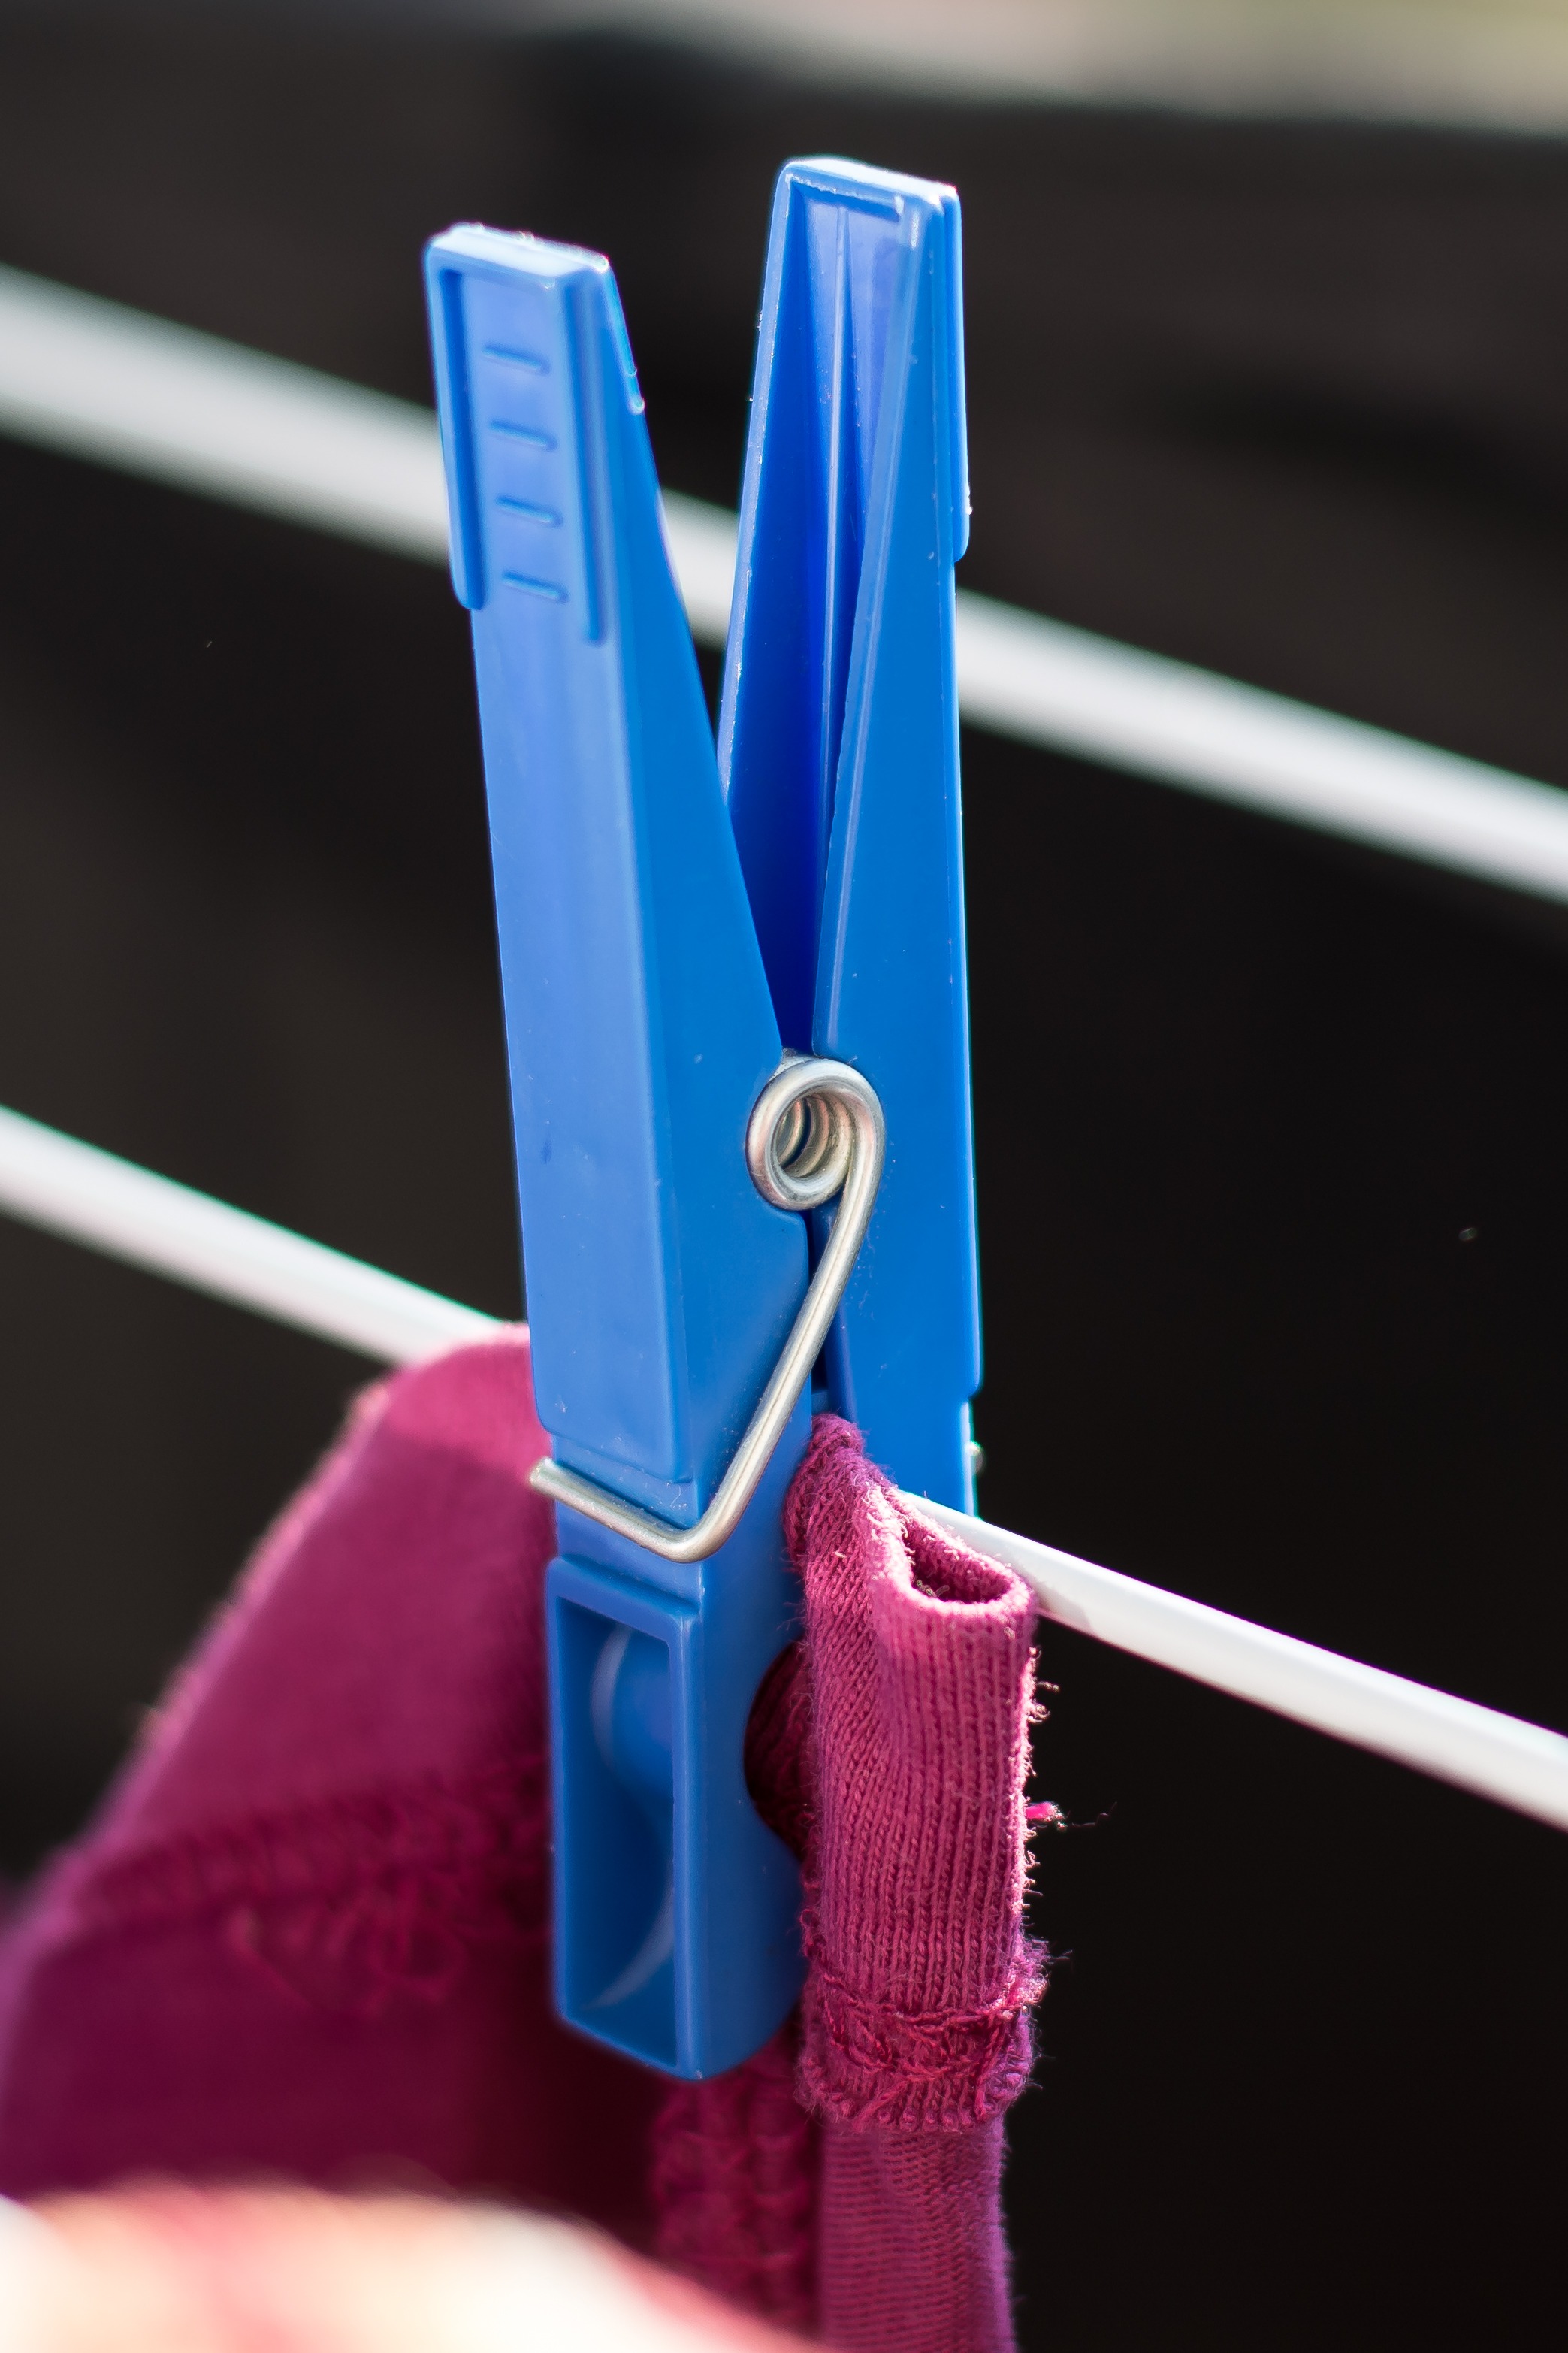
hand, dry, spring, blue, laundry, art, terminal, hang, clip, budget, clothes peg, storm festival